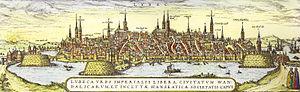
Johannes Bugenhagen, surnommé Doctor Pomeranus, célèbre réformateur allemand, fut l'un des proches collaborateurs de Martin Luther. Par son apostolat, il assura la conversion de tous les pays de la Hanse au protestantisme.
Le Wendischer Städtebund appelé aussi Wendische Städte est une union commerciale d'Europe du nord née en 1259 d'accords conclus entre les villes portuaires de Lübeck, Stralsund, Wismar, Kiel et Rostock, afin de sauvegarder leurs routes commerciales terrestres et maritimes. Cette union jette les bases des « quartiers wendes » et de la Ligue hanséatique. Elle trouve ses racines dans une alliance conclue en 1230 entre Hambourg et Lübeck et confirmée par écrit en 1241. S'y adjoignent par la suite la ville de Lunebourg et les villes poméraniennes de Greifswald, Stettin et Anklam. Certaines de ces villes faisaient également partie d'une union monétaire, le Wendischer Münzverein.